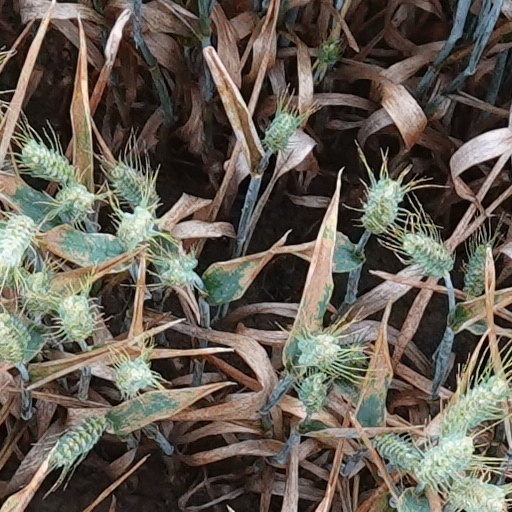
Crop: wheat